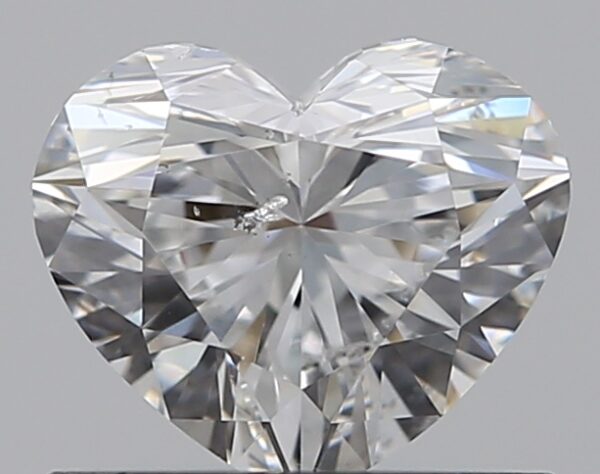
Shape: heart
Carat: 0.7
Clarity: SI1
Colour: F
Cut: EX
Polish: EX
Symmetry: VG
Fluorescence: N
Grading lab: GIA
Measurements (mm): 5.3 x 6.19 x 3.71